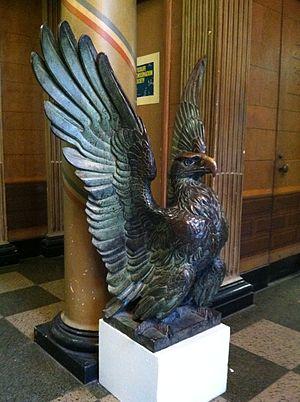
Adolph Alexander Weinman, né le 11 décembre 1870 à Durmersheim et mort le 8 août 1952 à New York, est un sculpteur américain d'origine allemande.